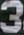
Number: 3